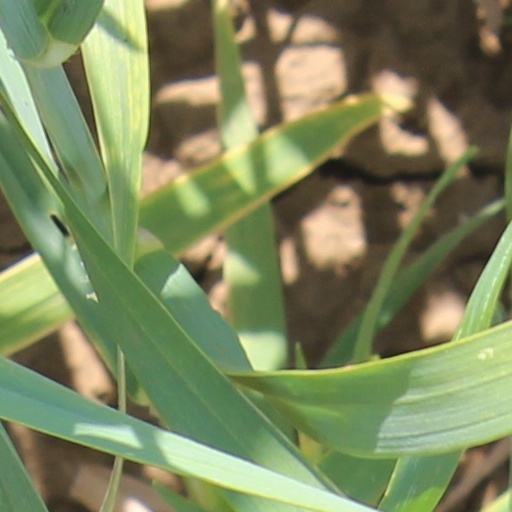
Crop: wheat